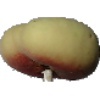
Label: Peach Flat 1